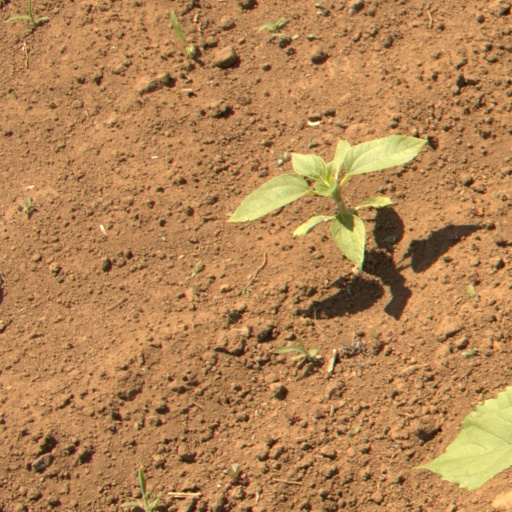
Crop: Jerusalem artichoke